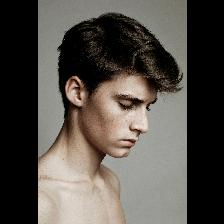
Label: Human